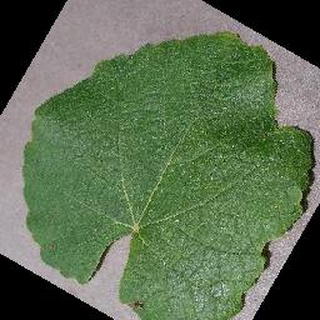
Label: healthy_grape